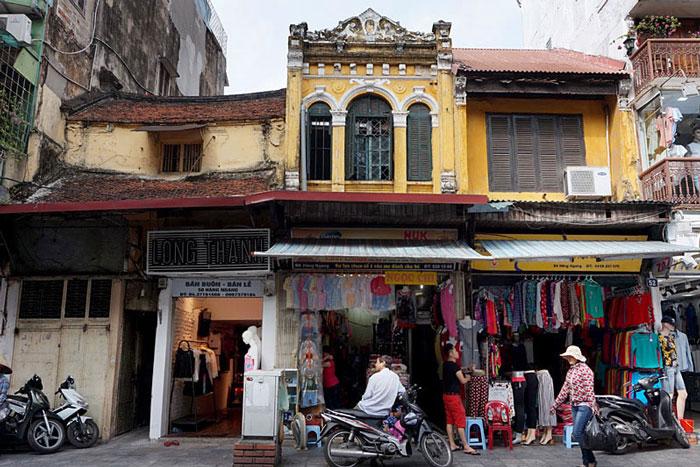
có những cửa hàng quần áo liền kề nhau ở trên dãy phố